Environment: real
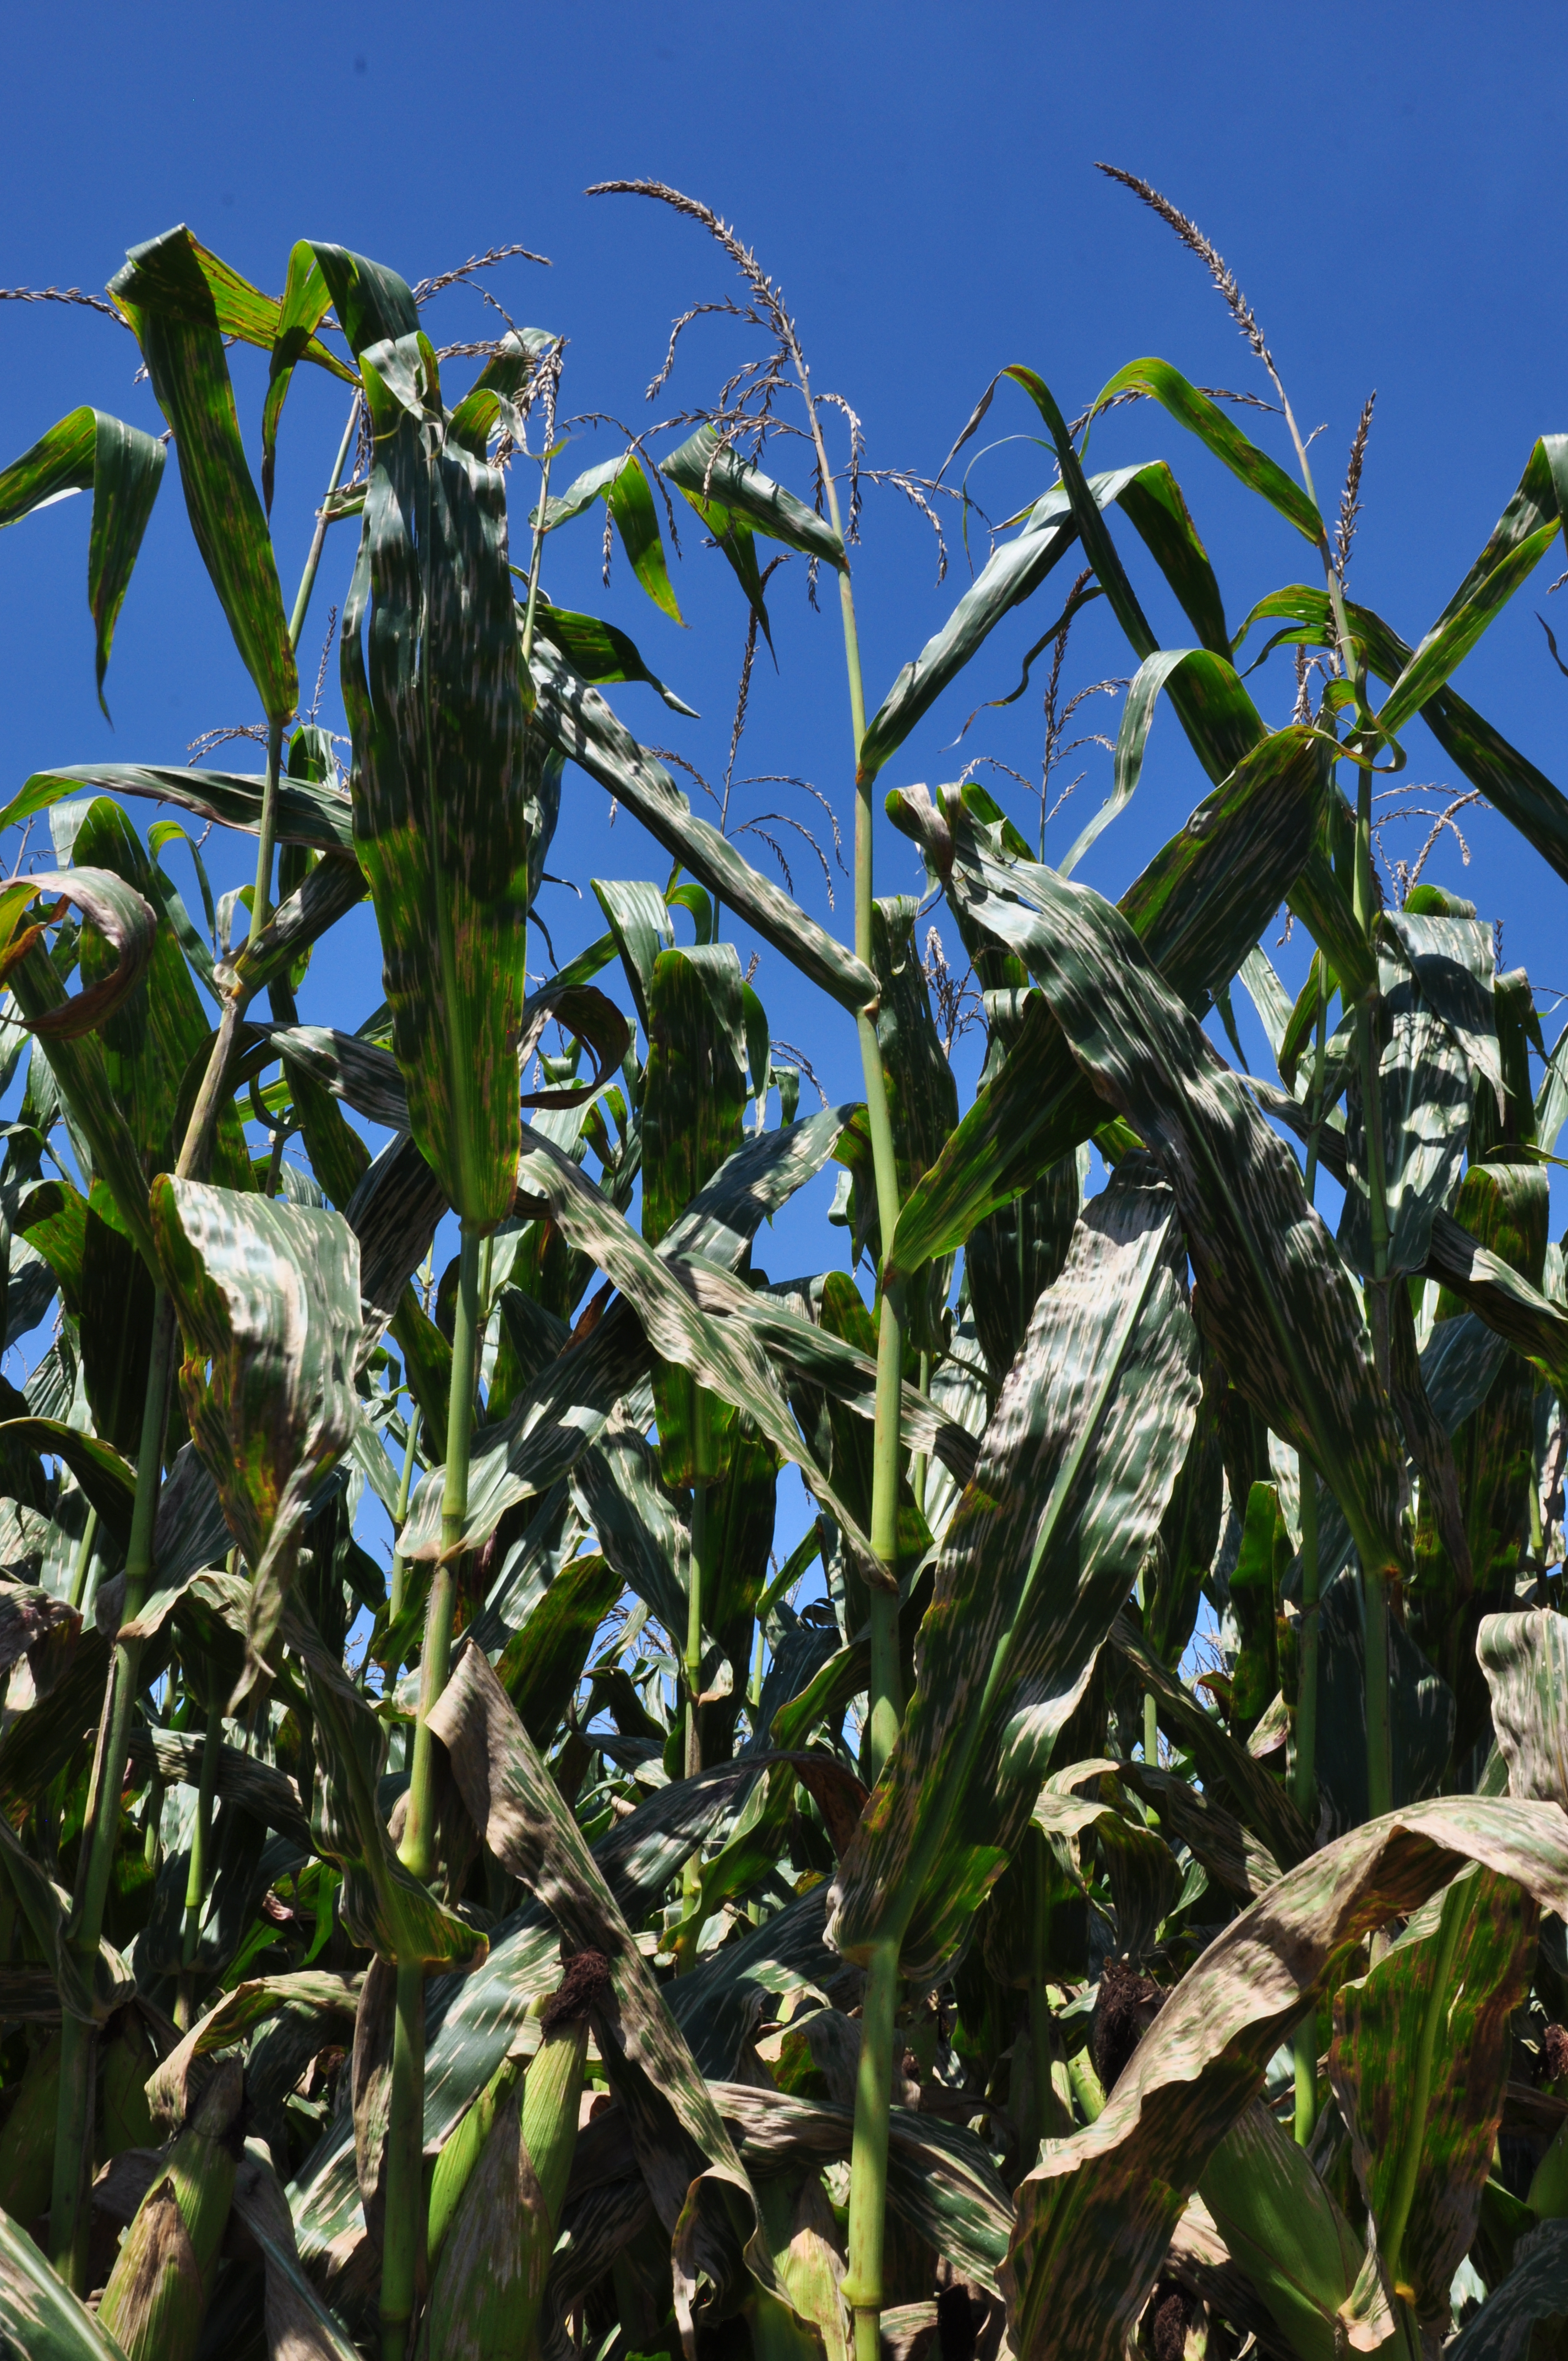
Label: gray_leaf_spot